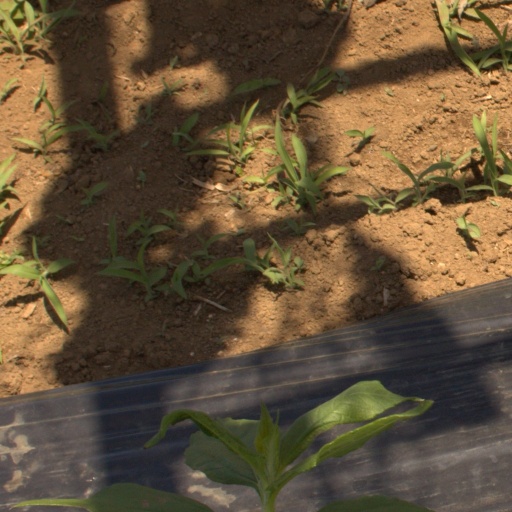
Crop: Jerusalem artichoke